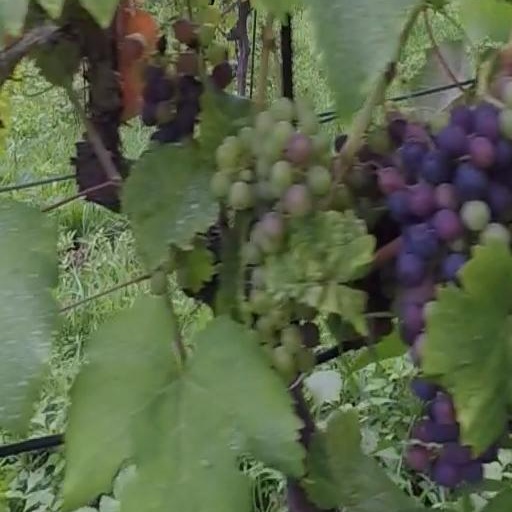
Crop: grape